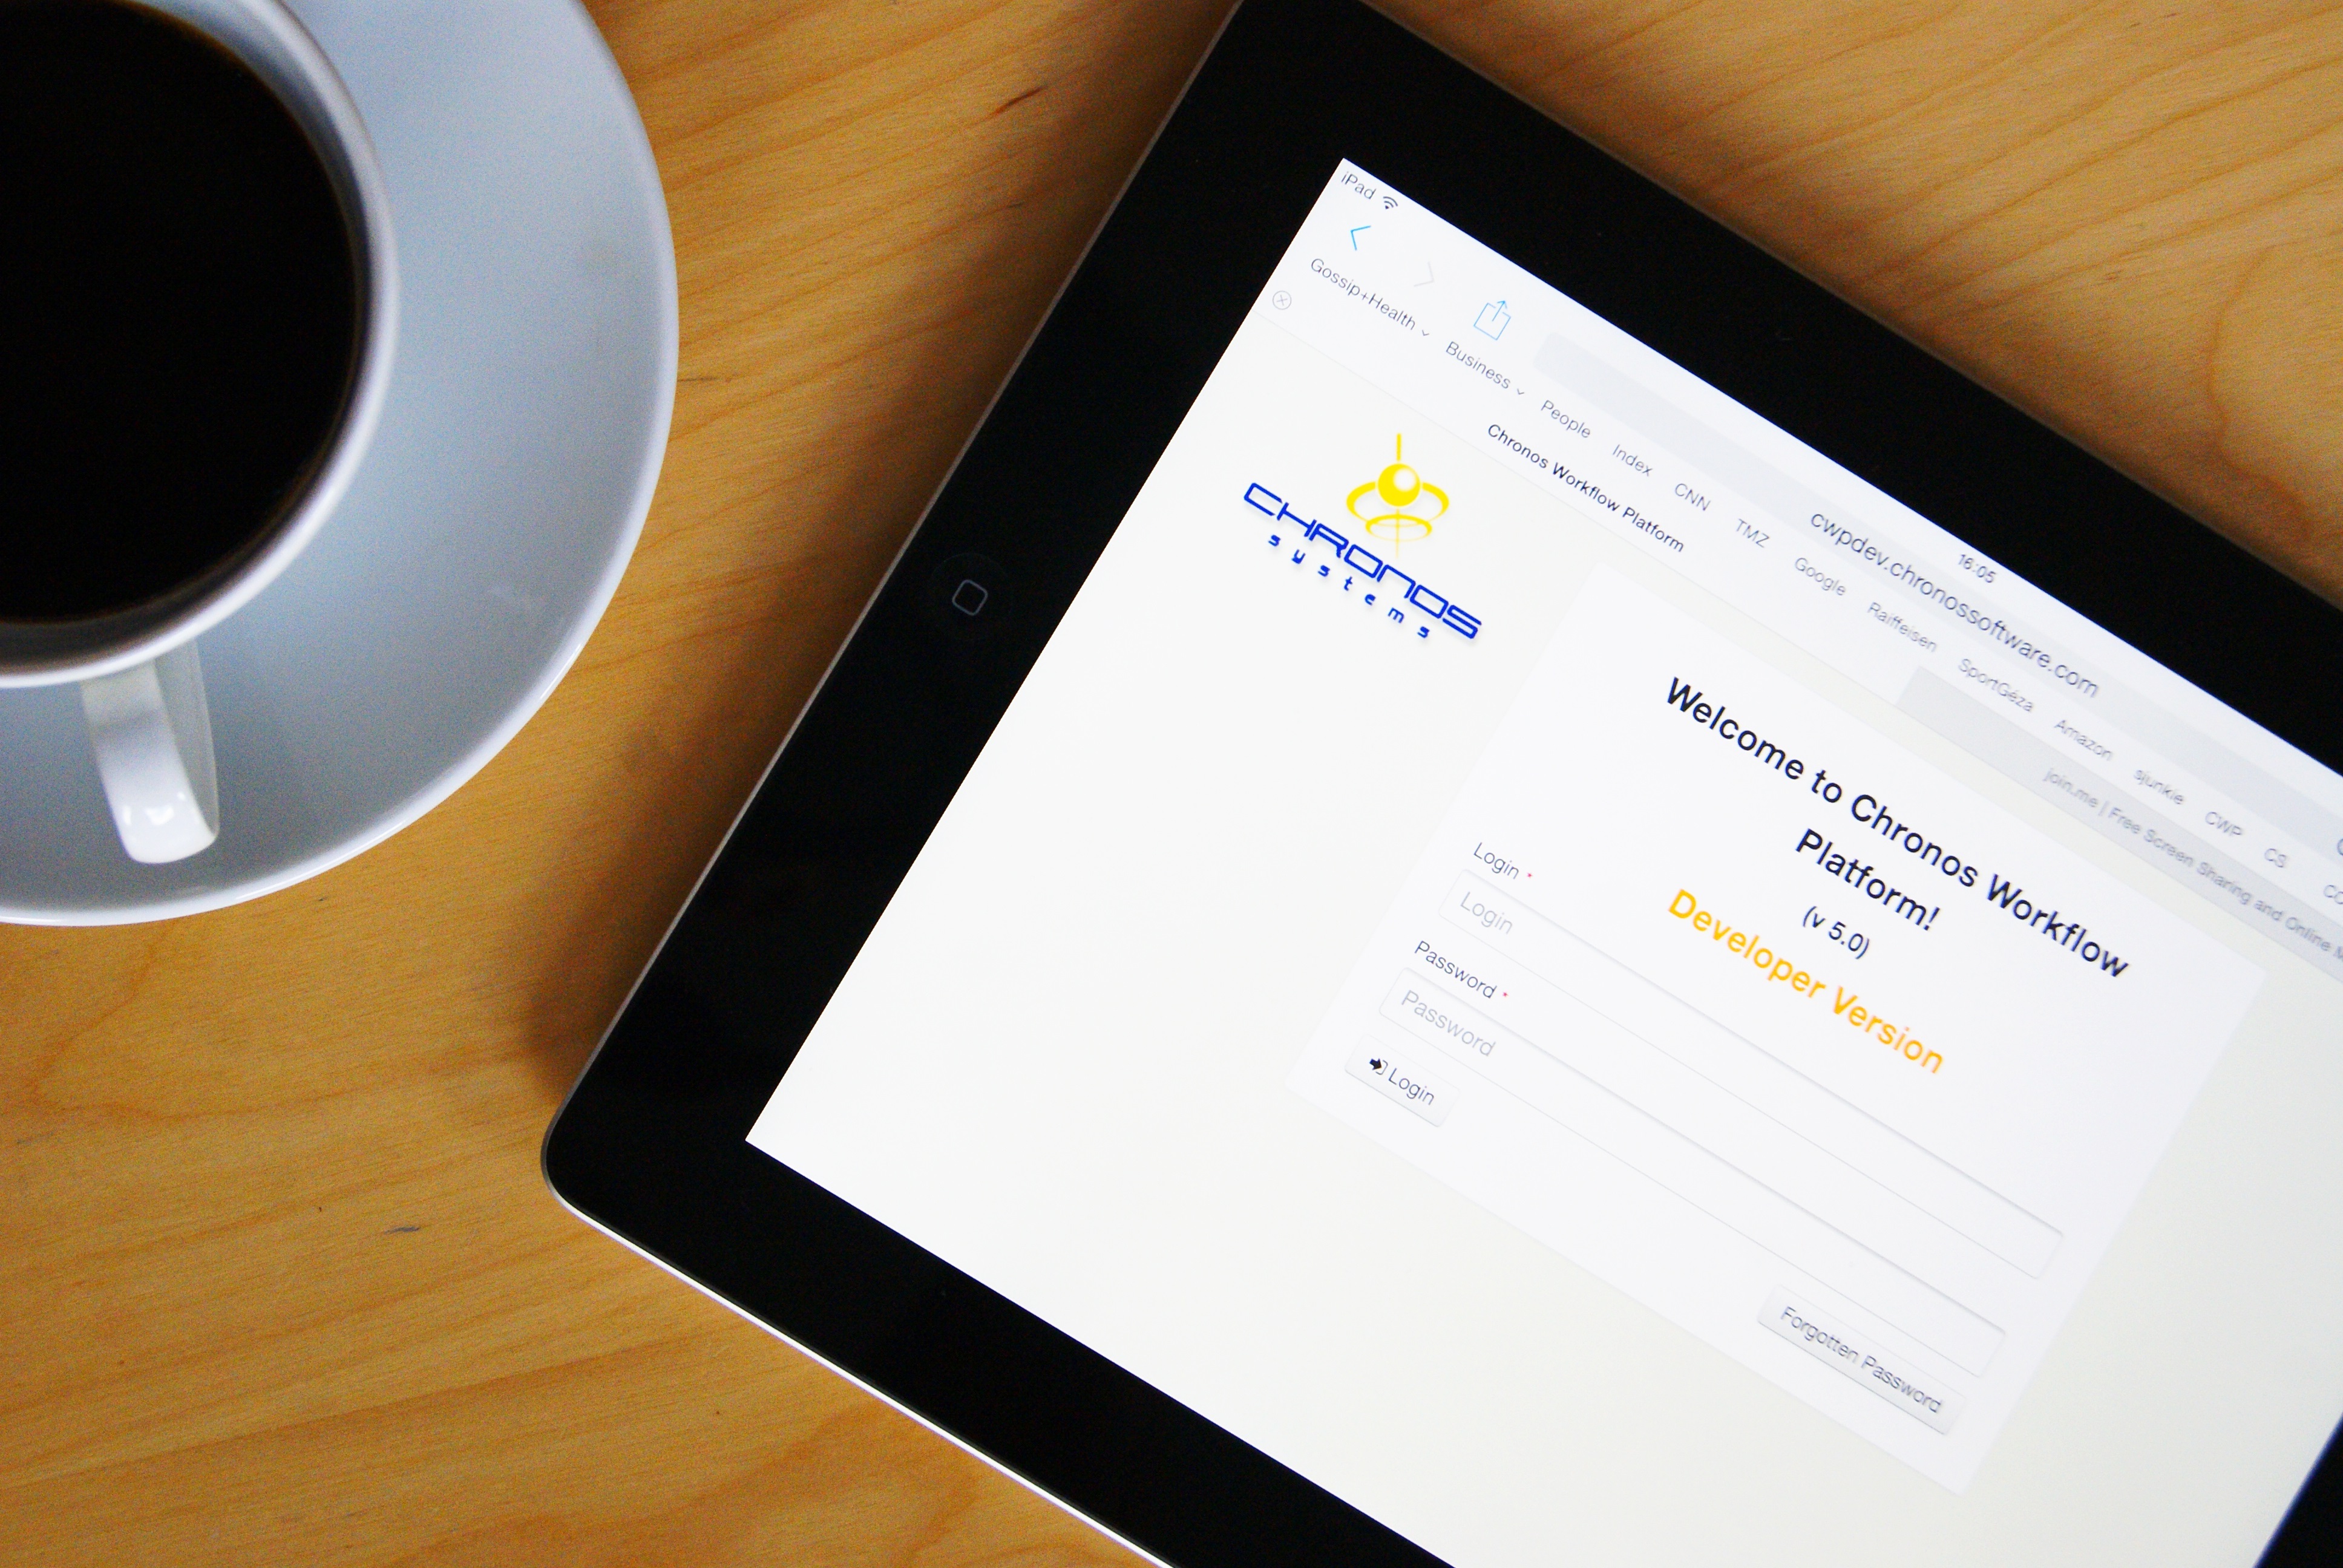
iphone, smartphone, mobile, writing, work, table, office, communication, gadget, process, surface, brand, in the morning, design, document, multimedia, company, screenshot, signature, application, k ve, e signature, workflow, chronos systems, chronos workflow, paperless